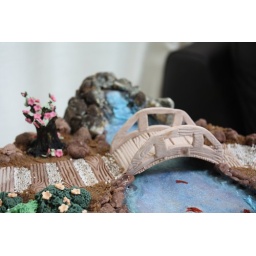
Cake I made for the Ayr flower show 2010 for their 50th anniversary. close up of bridge over pond